Royal warrant of appointment (United Kingdom)

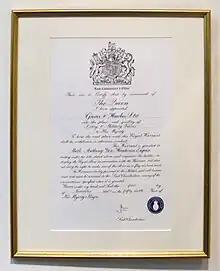

Royal warrants of appointment have been issued since the 15th century to those who supply goods or services to a royal court or certain royal personages. The warrant enables the supplier to advertise the fact that they supply to the royal family, thereby lending prestige to the brand or supplier. In the United Kingdom, grants have usually been made by the monarch, their spouse, and their heir apparent to companies or tradespeople who supply goods and services to individuals in the family.